Code motion

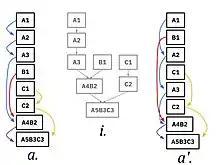
An example of how a compiler might prevent dependency stalls in assembled code with code movement, by observing a dependency graph. Due to Out-of-order execution advancements, optimization may not have any benefit on modern CPUs.

Global code motion, local code motion, code scheduling, Instruction scheduling and code hoisting/sinking are all terms for a technique where instructions are rearranged (or "scheduled") to improve the efficiency of execution within the CPU. Modern CPUs are able to schedule five or more instructions per clock cycle. However, a CPU cannot schedule an instruction that relies on data from a currently (or not yet executed) instruction. Compilers will interleave dependencies in a manner that maximizes the amount of instructions a CPU can process at any point in time.